The Cwm, Llantrisant, Monmouthshire

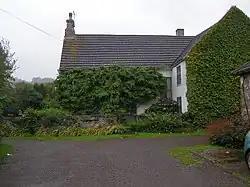
"a substantial farmhouse of distinctive T-plan"

The Cwm, Llantrisant, Monmouthshire is a farmhouse dating from the 16th century. Expanded in both the 17th and 18th centuries, The Cwm is a Grade II* listed building, its listing describing it as "a substantial farmhouse of distinctive T-plan".